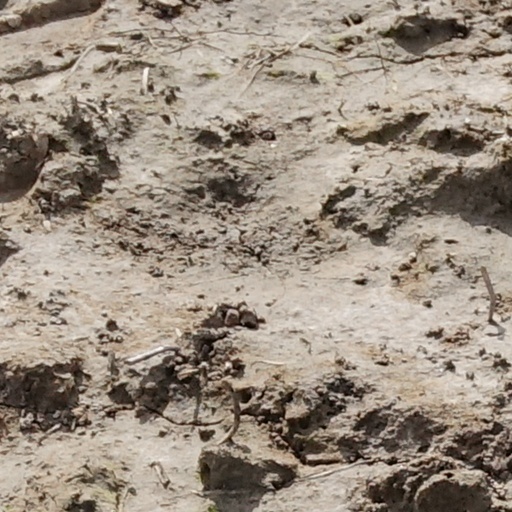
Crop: wheat